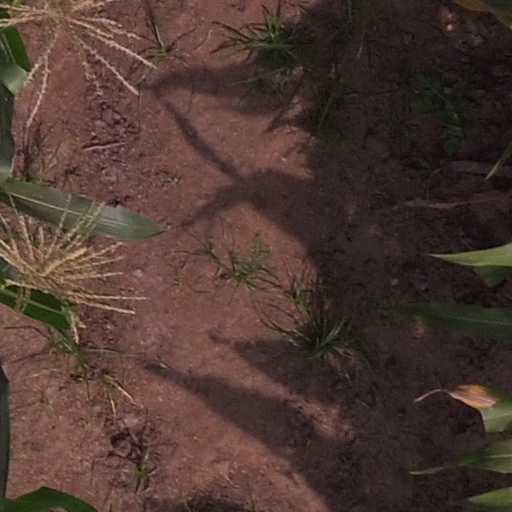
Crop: maize; corn